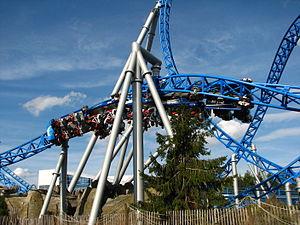
Blue Fire Megacoaster, Europa-Park, Rust, Bade-Wurtemberg, Allemagne.